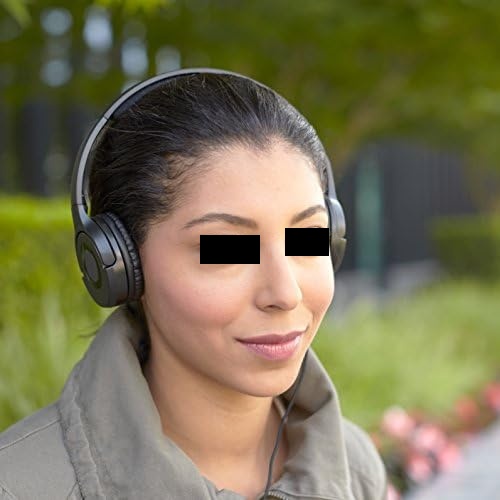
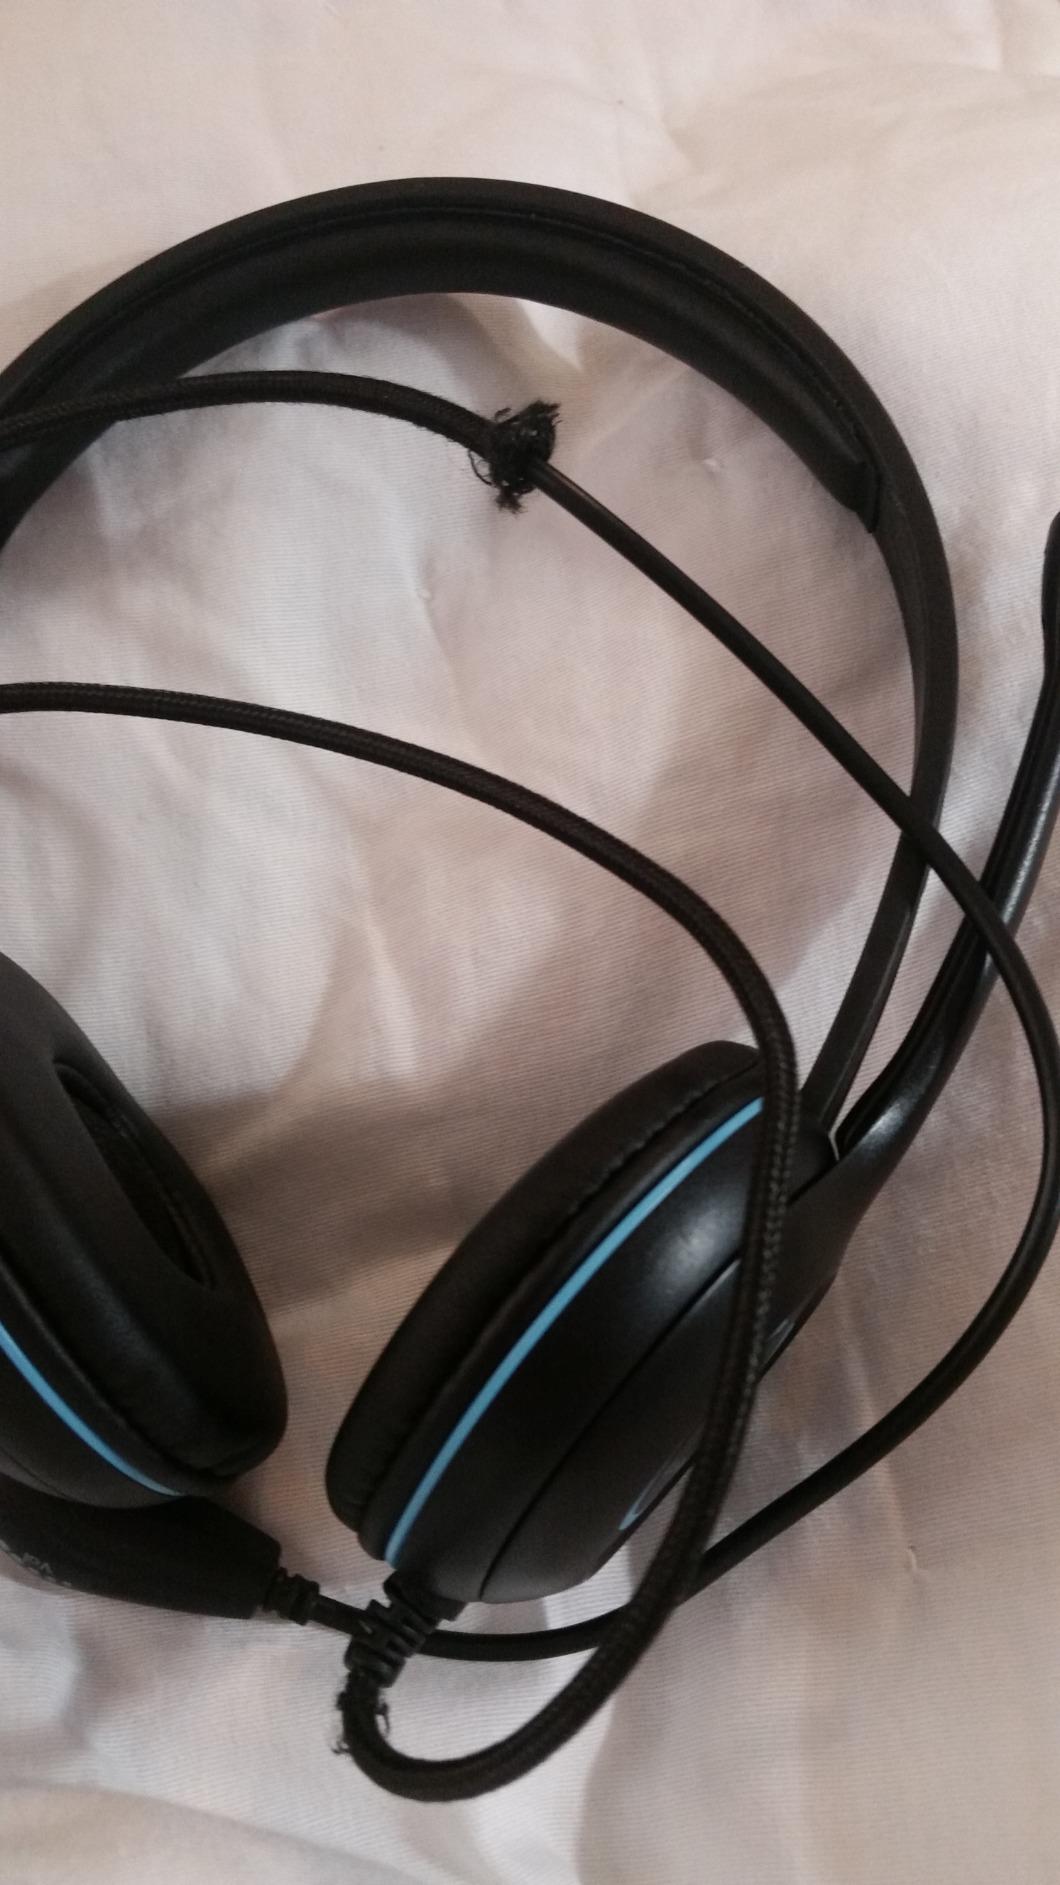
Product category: headphones
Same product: no